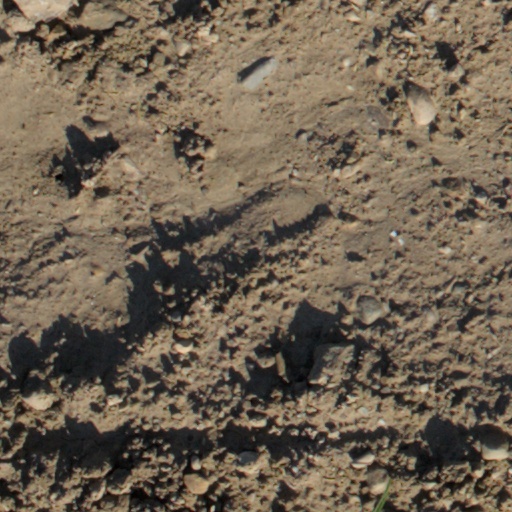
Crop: wheat